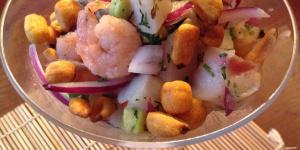
ceviche de camaron y tilapia